History of Boca Juniors

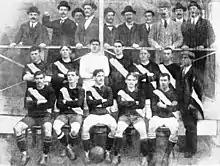
A Boca Juniors team of 1911, when it played in División Intermedia. The diagonal band would switch to a definitive horizontal band in 1913

By 1905, Buenos Aires was a city of only 900,000 inhabitants. A significant part of them were Italian immigrants, that had arrived en masse from 1870 to 1920 with a peak between 1900 and 1915. The majority of them established in the Buenos Aires Province, working in a large range of occupations such as agriculture, craft, commerce, among others.